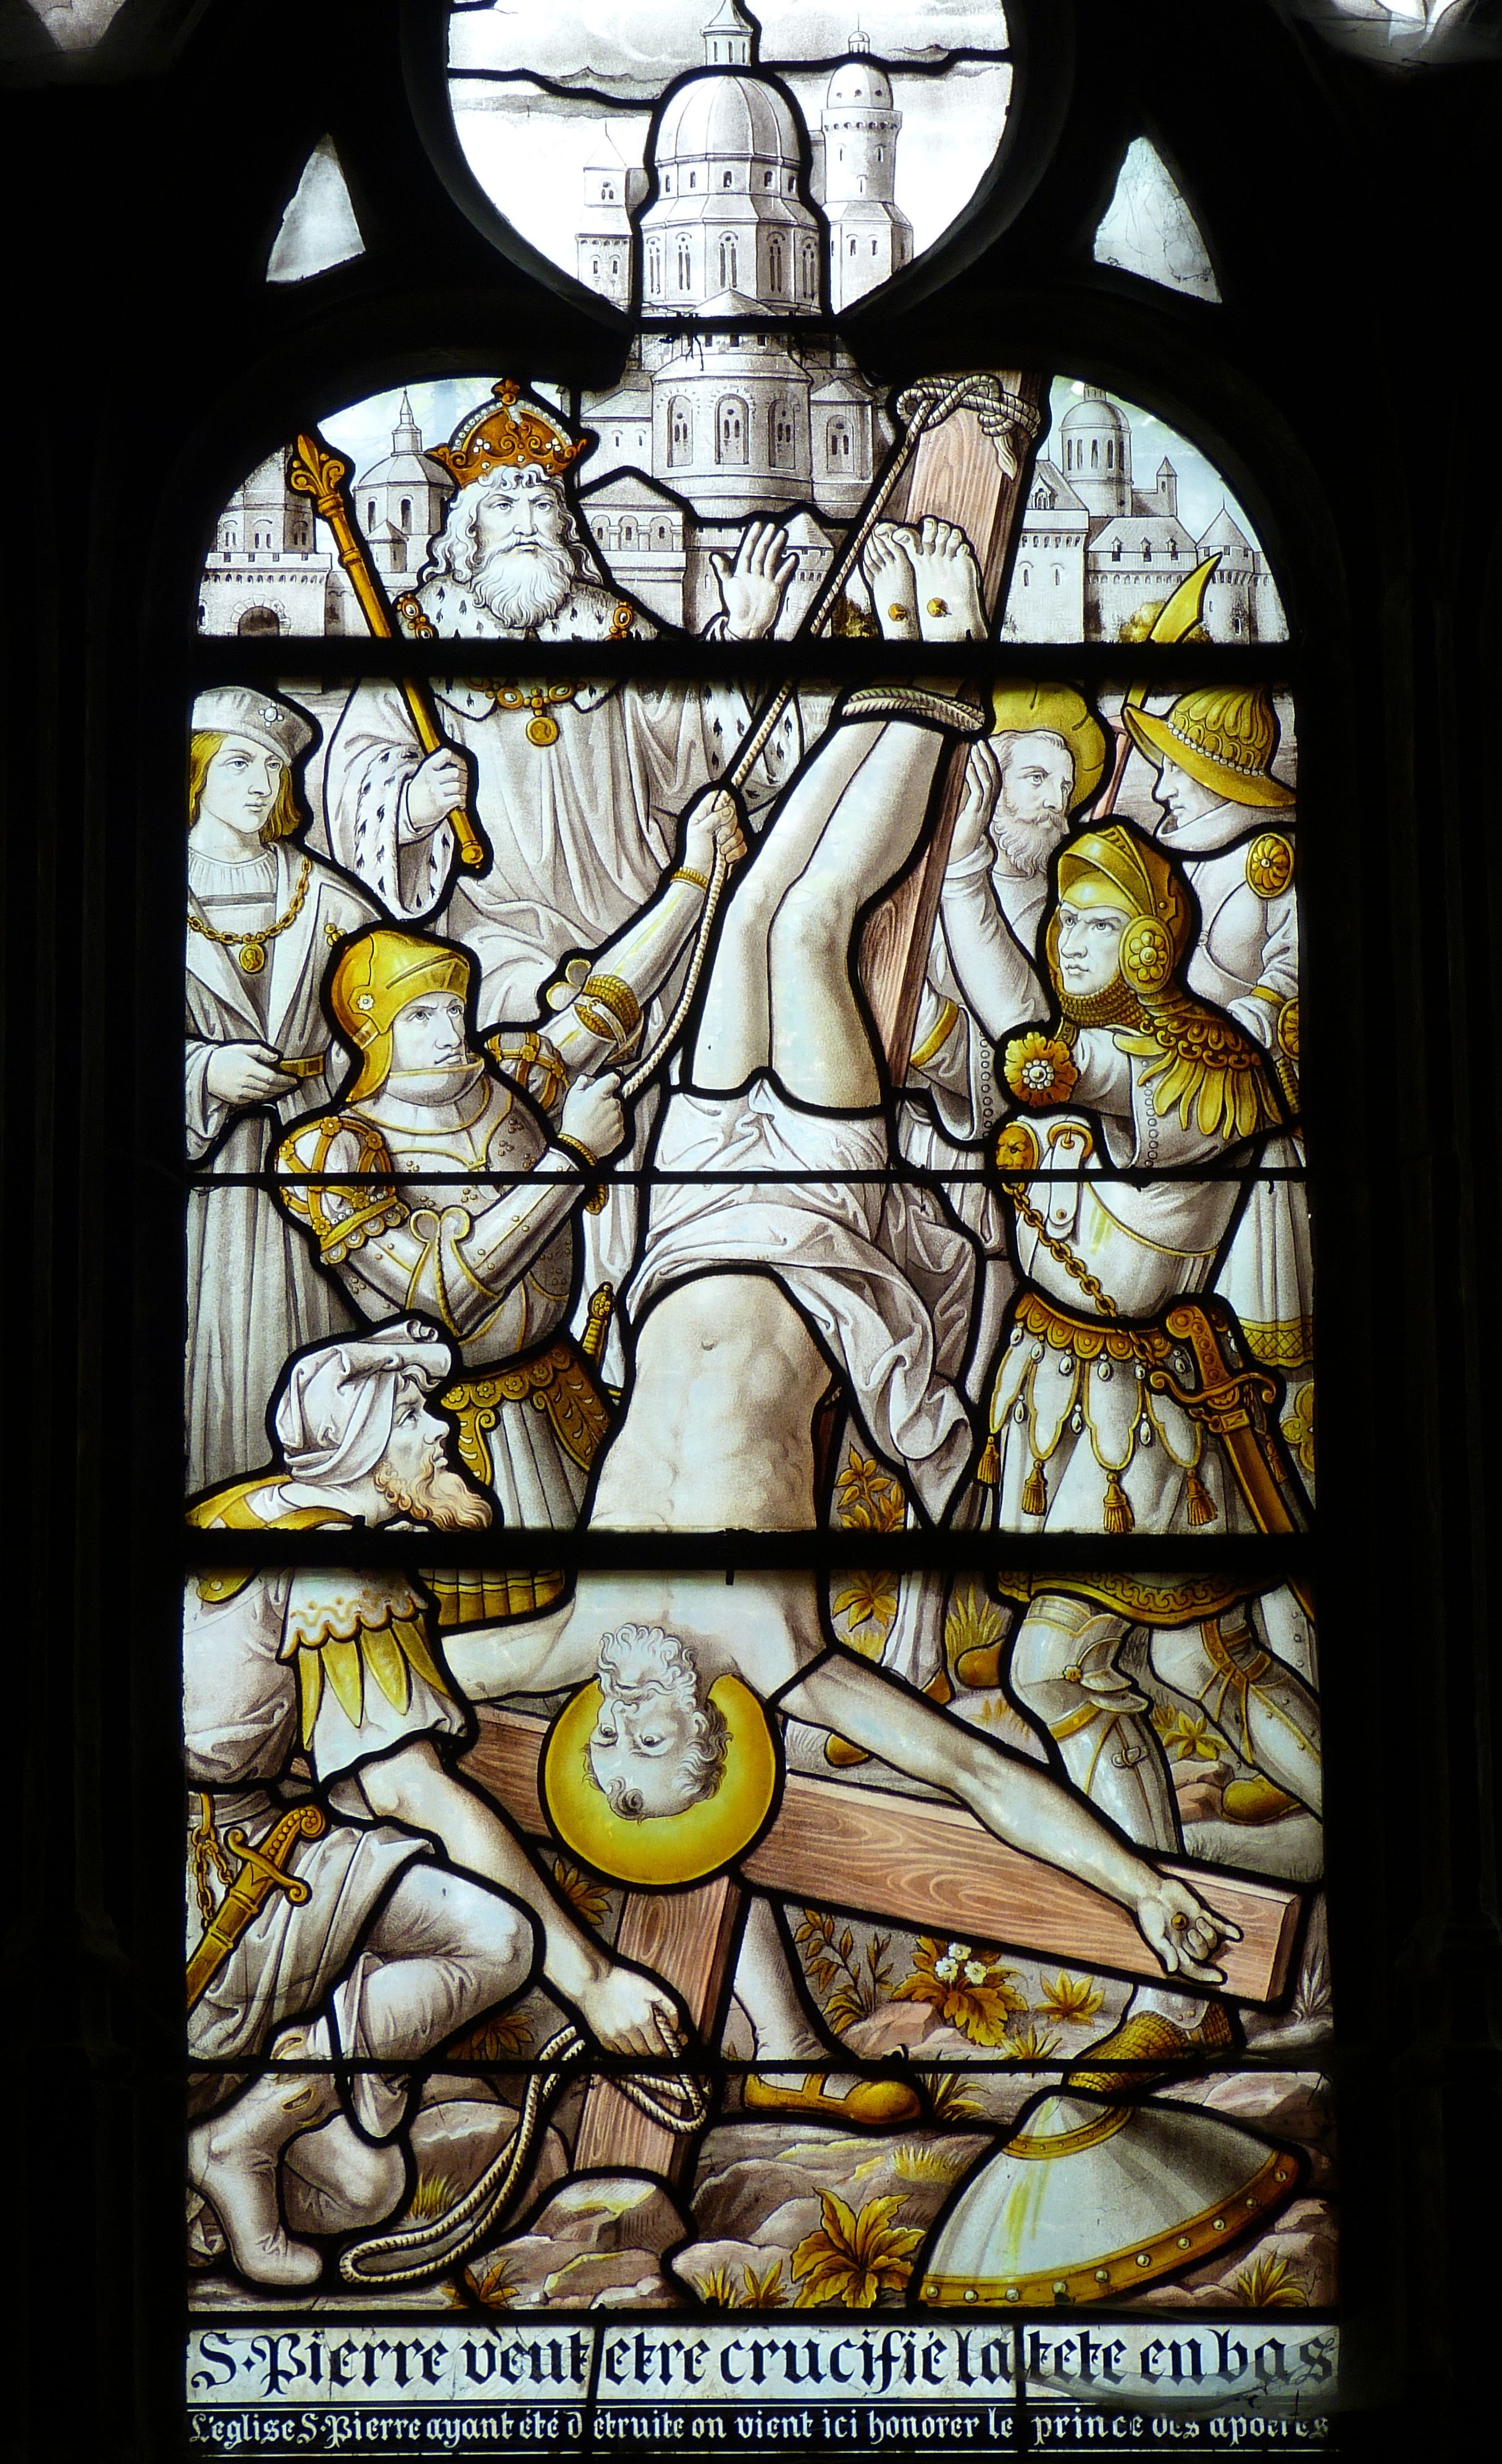
window, glass, france, church, cross, death, material, stained glass, christ, faith, passion, jesus, crucifixion, historically, mourning, old window, suffering, church window, good friday, descent from the cross